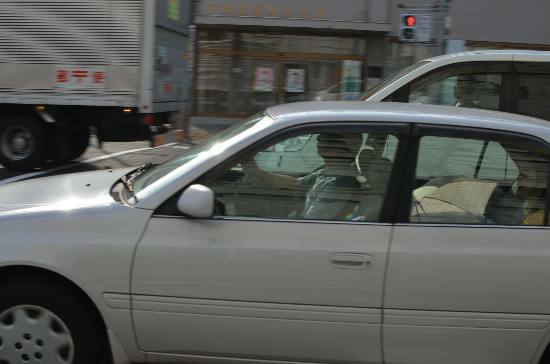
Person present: No